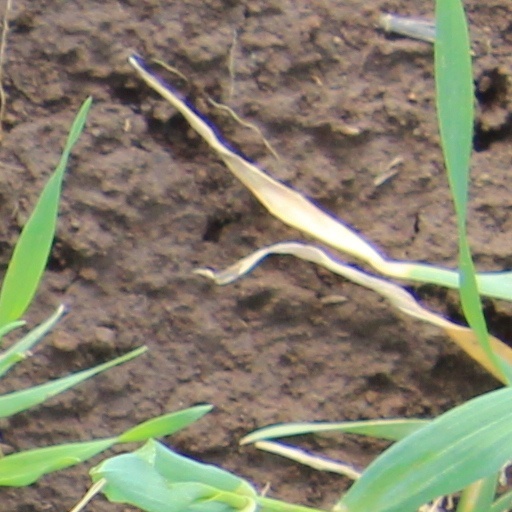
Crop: wheat